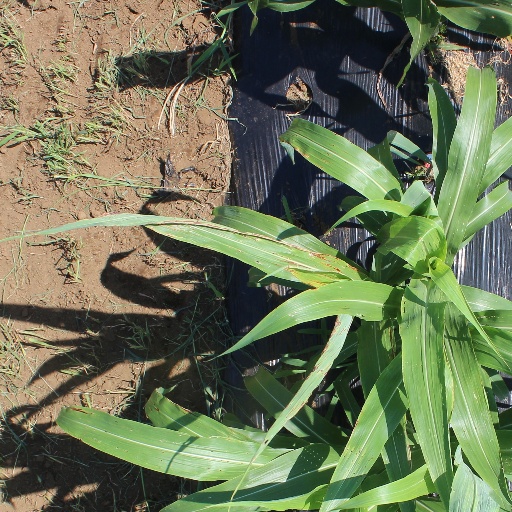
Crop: sorghum